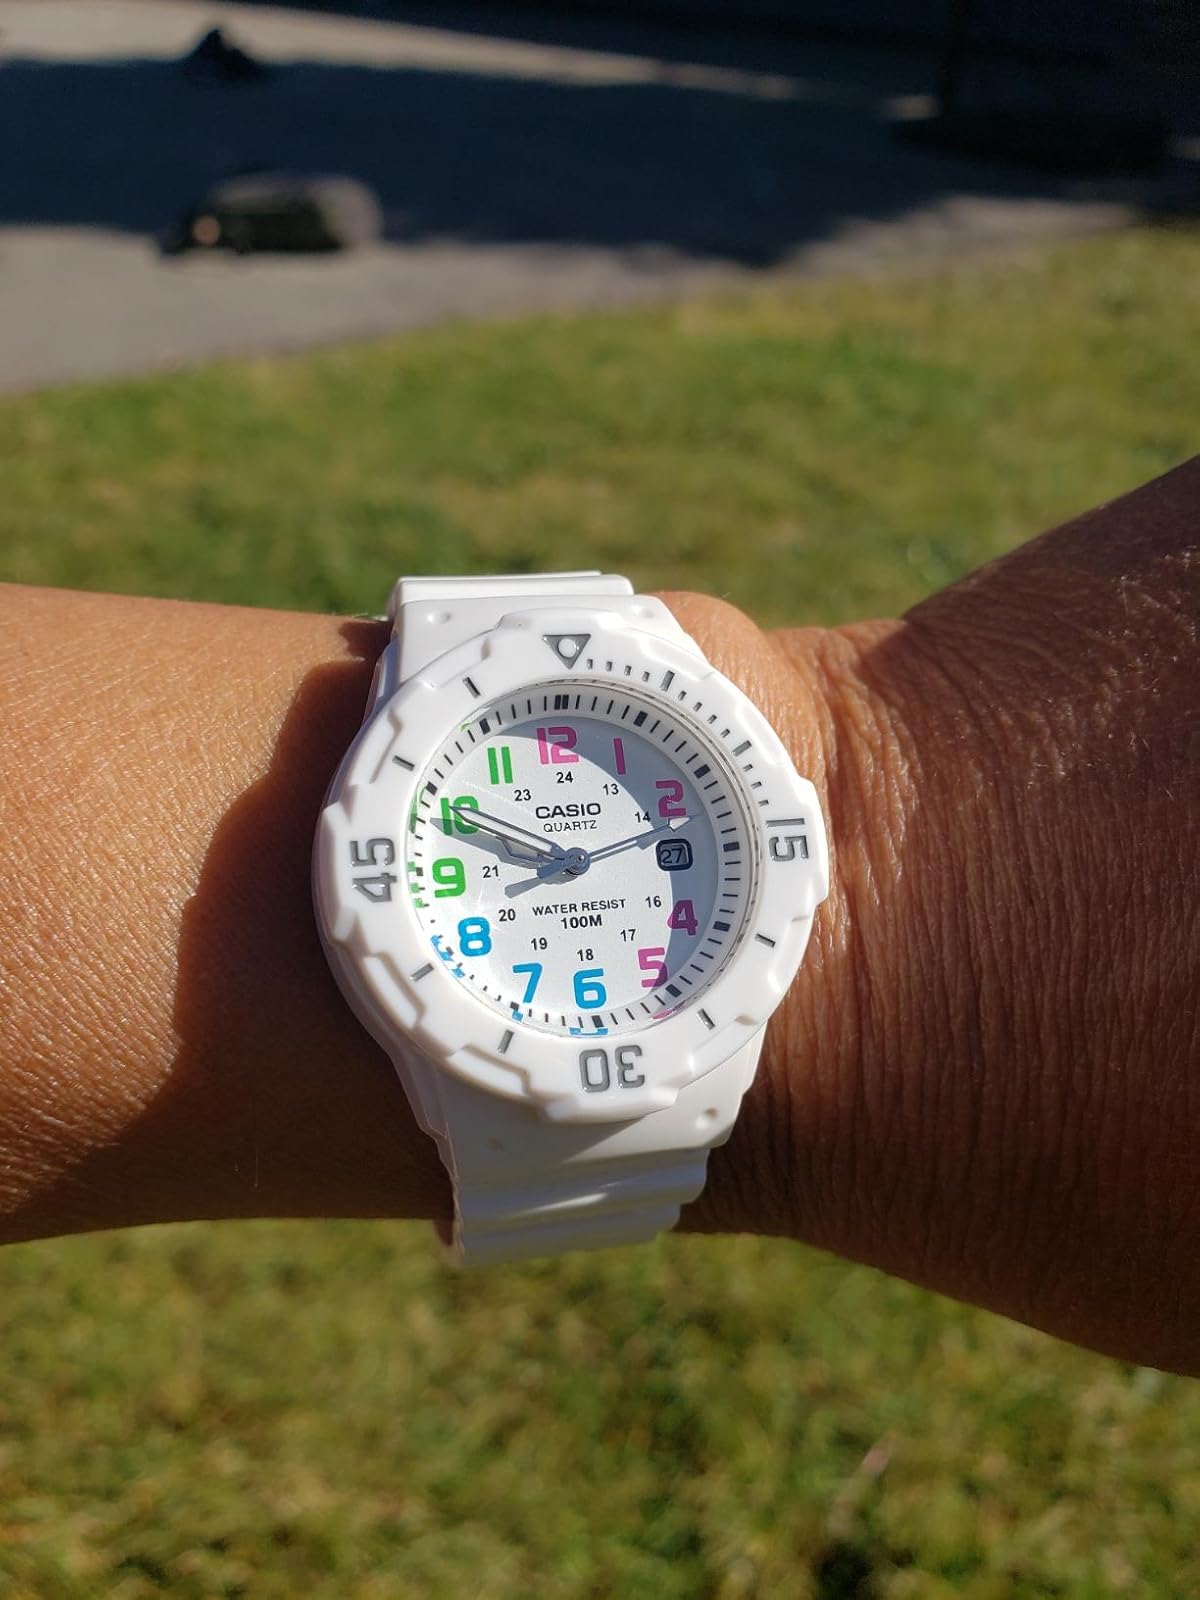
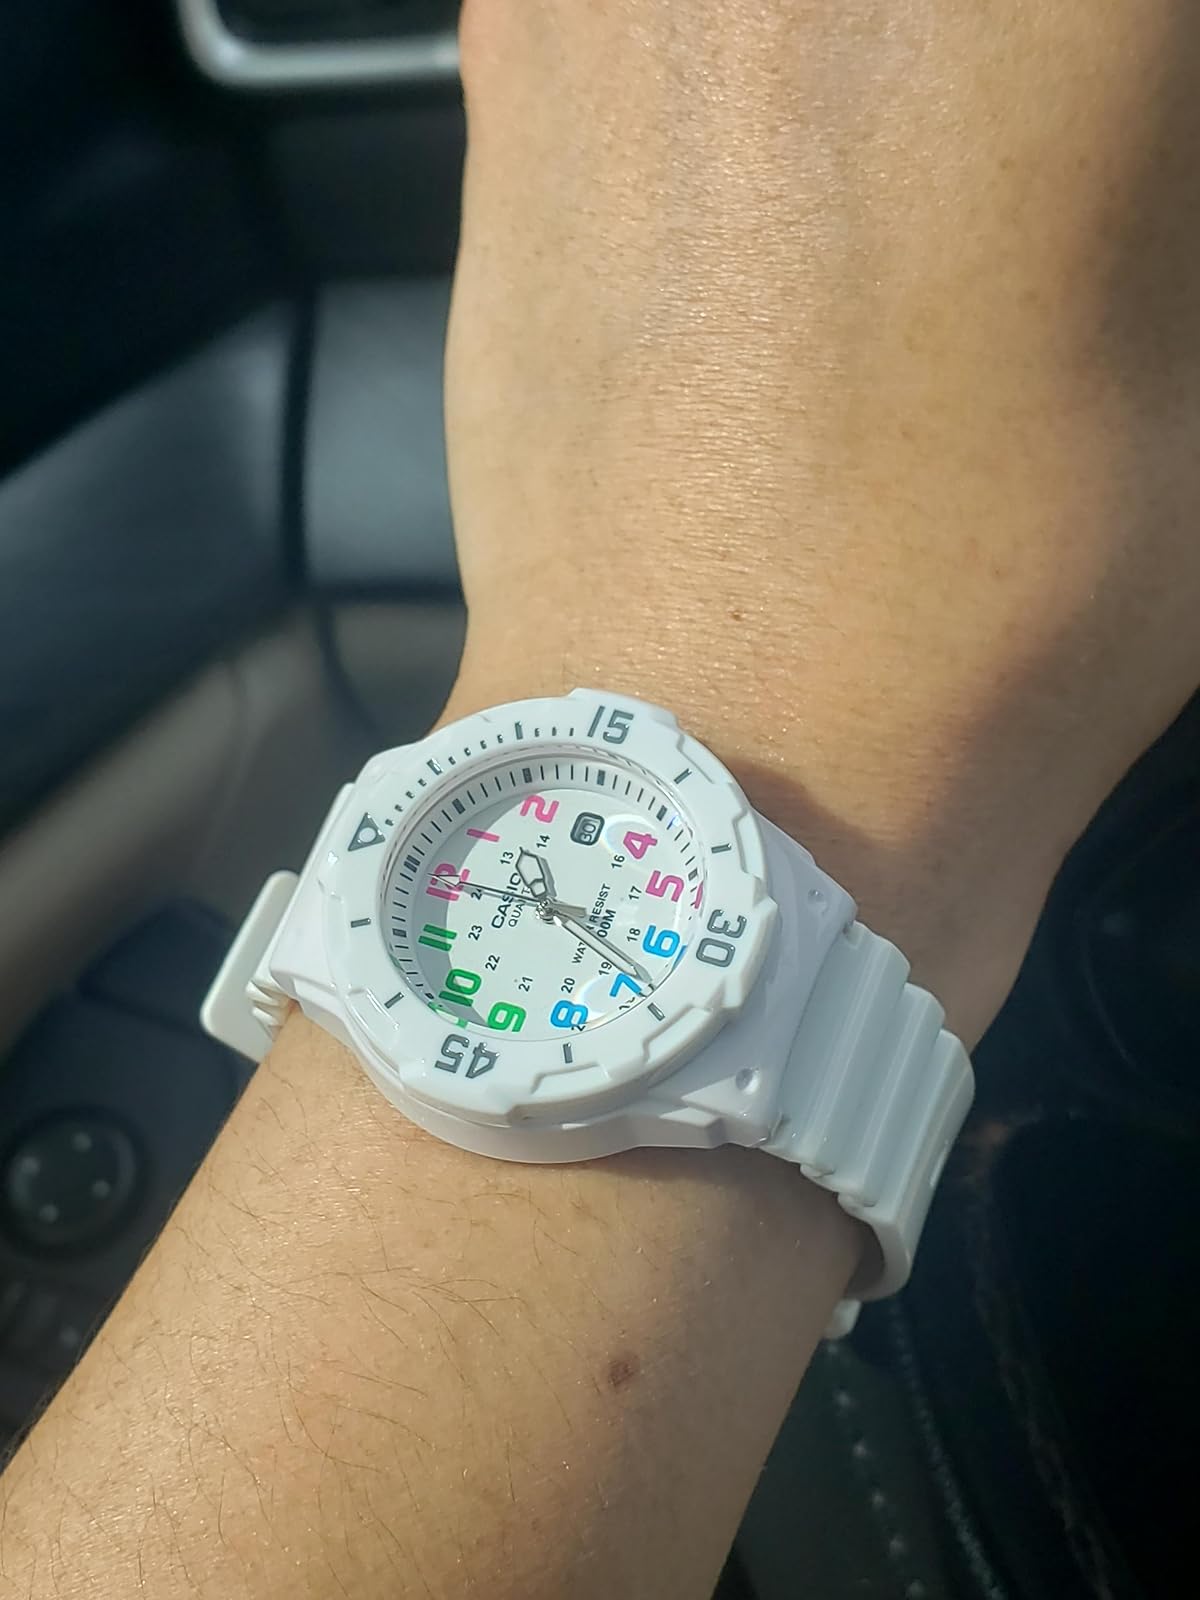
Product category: accessories_watch
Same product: yes